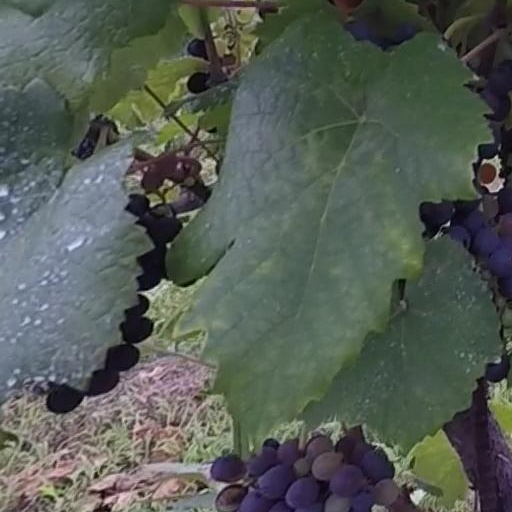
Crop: grape